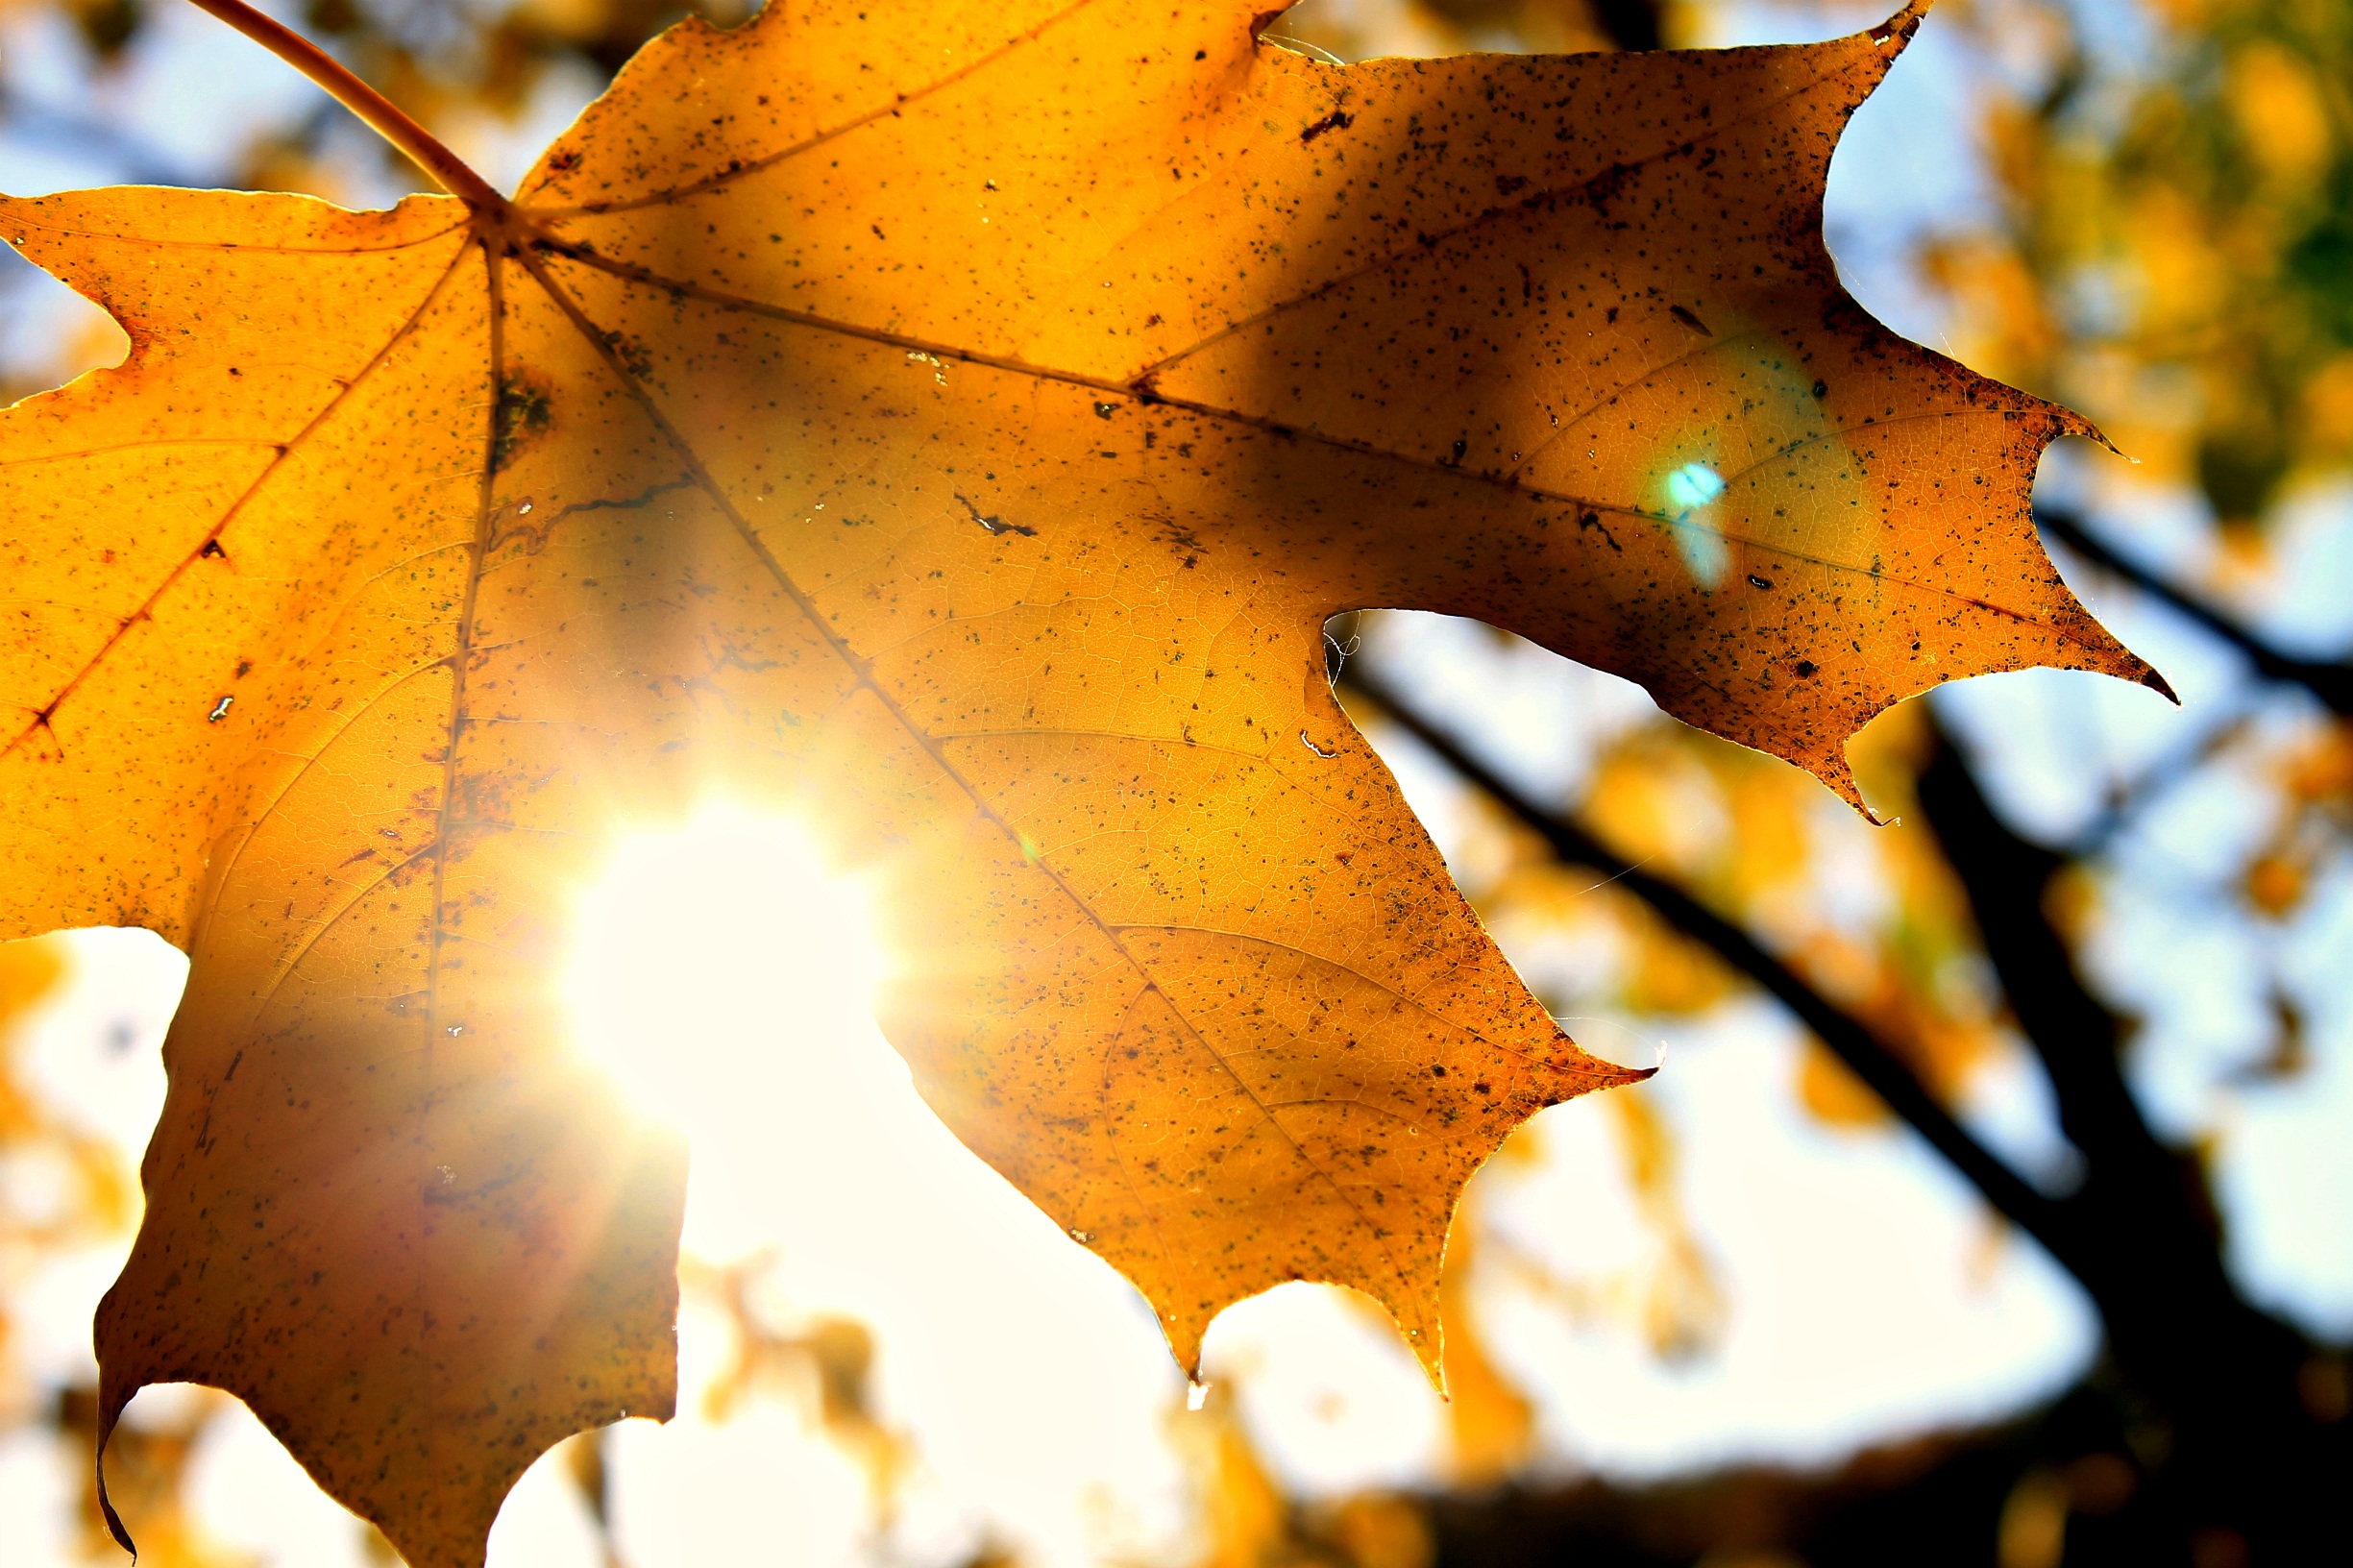
tree, nature, branch, plant, sun, sunlight, leaf, autumn, yellow, season, maple tree, maple leaf, sheet, leaves, october, autumn leaf, golden autumn, macro photography, sunny day, flowering plant, woody plant, land plant